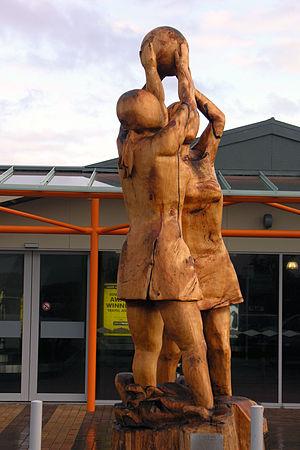
À moins que vous ne viviez en Nouvelle Zélande, Australie ou Angleterre, vous n'avez probablement jamais entendu parler de ce jeu mais très connu à InvercargillNetball sculpture, Invercargill Airport, Southland, New Zealand, 22 July 2005